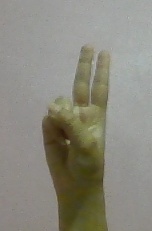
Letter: taa